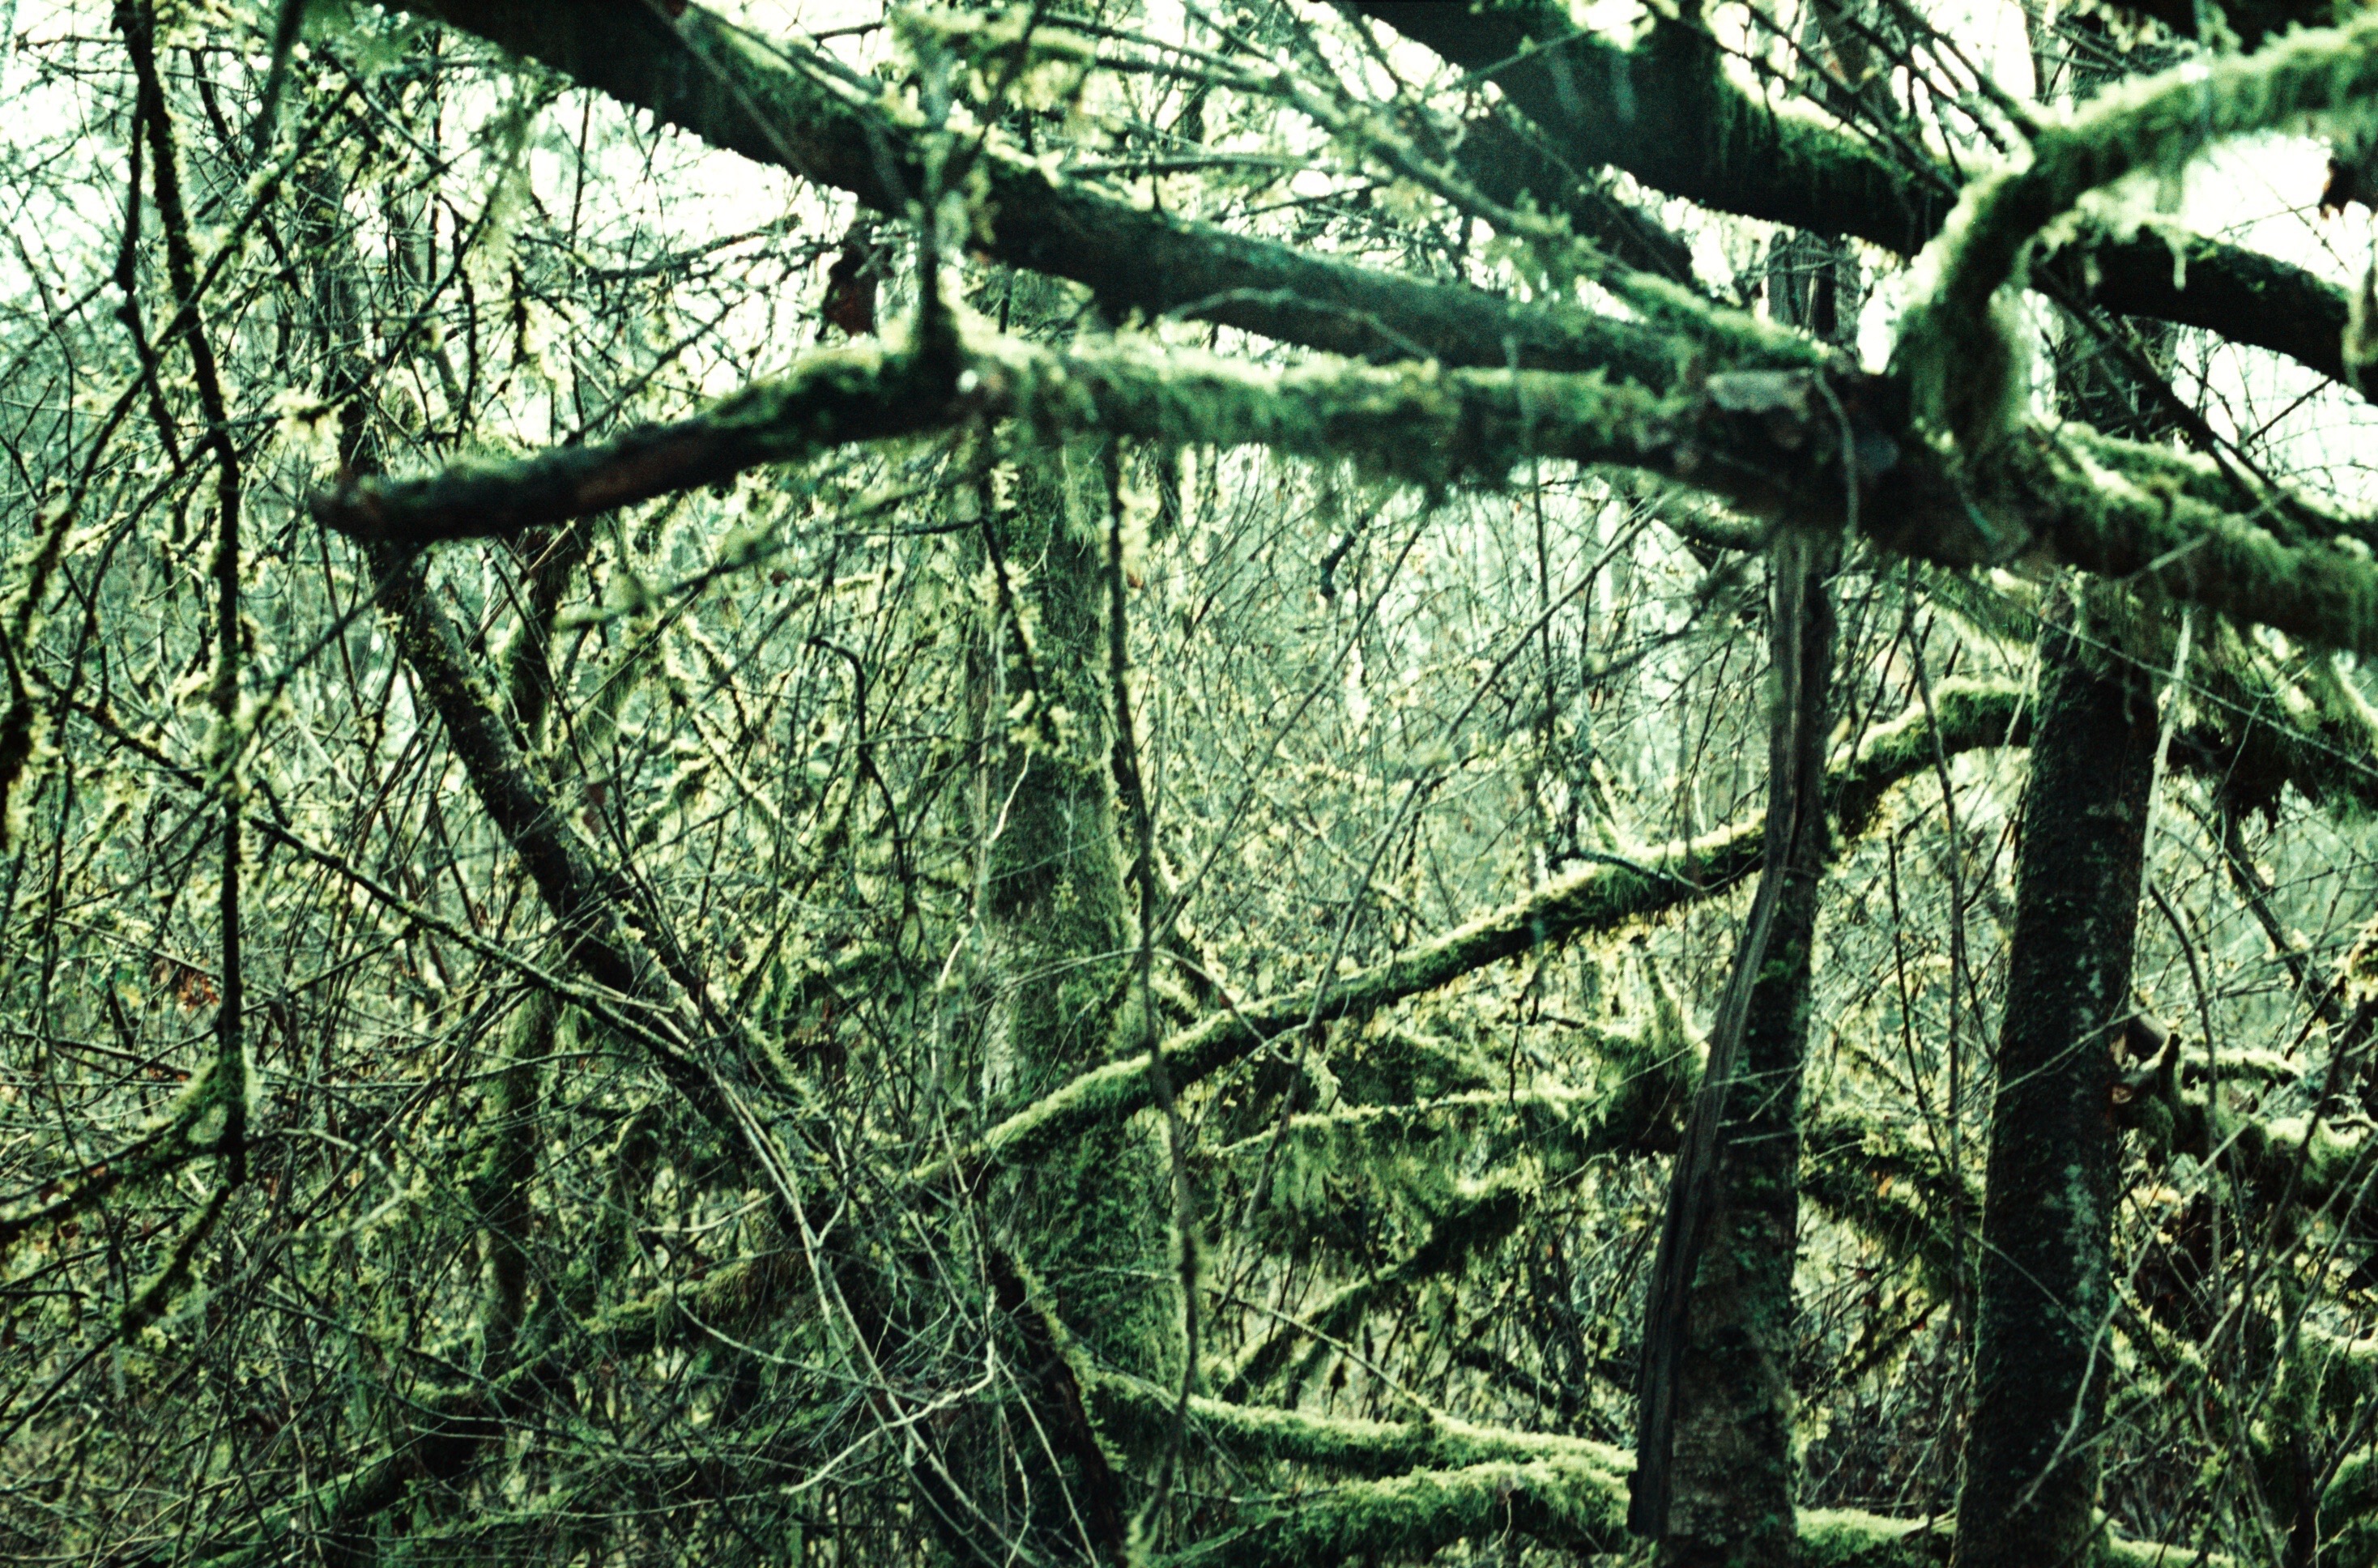
tree, forest, branch, plant, trunk, jungle, trees, spruce, ae1, canonae1, vegetation, rainforest, branches, deciduous, forrest, woodland, habitat, ecosystem, tangled, analogue, expiredfilm, canonfd50mmf14, obstacle, tangles, impenetrable, biome, old growth forest, natural environment, woody plant, temperate broadleaf and mixed forest, temperate coniferous forest